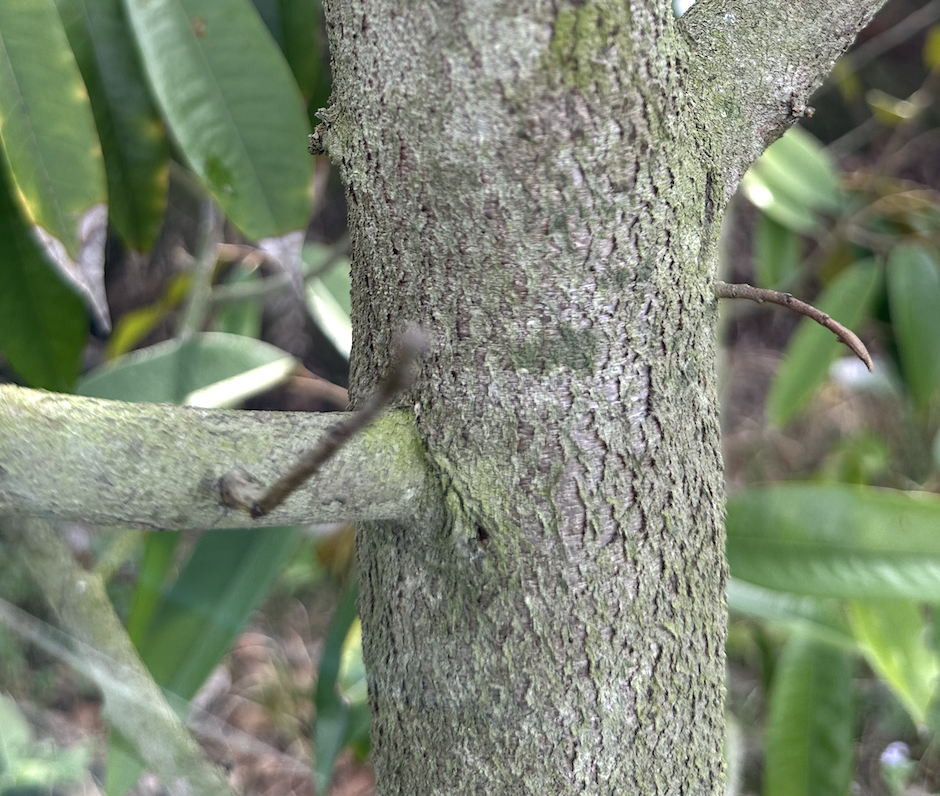
Label: pink_disease